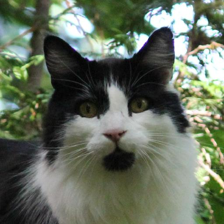
Label: animals